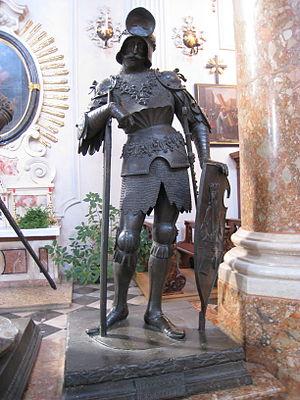
La guerre des Goths est un conflit qui opposa les Byzantins et les Ostrogoths en Italie entre 535 et 553. Cette guerre intervient à la suite de la décision de Justinien Iᵉʳ en 535 de reconquérir les provinces romaines occidentales perdues à la fin du siècle précédent lors de leur conquête par les Hérules d'Odoacre puis les Ostrogoths de Théodoric le Grand.
Théodoric dit le Grand ou l'Amale, né vers 455 et mort le 30 août 526 à Ravenne, est un roi des Ostrogoths.